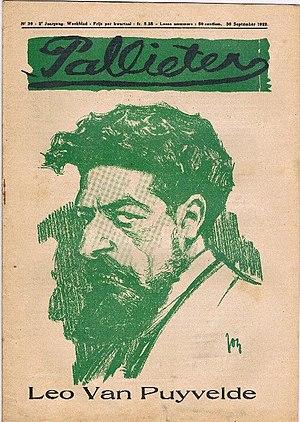
Leo Van Puyvelde, né le 30 juillet 1882 à Saint-Nicolas et mort le 27 octobre 1965 à Uccle, est un historien de l'art, professeur et directeur de musée belge.